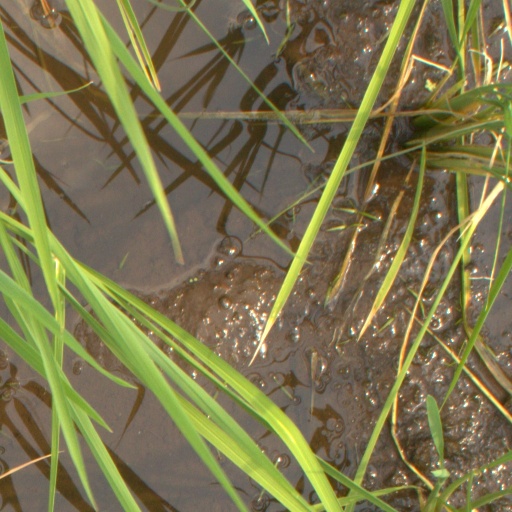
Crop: rice